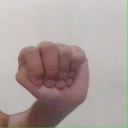
अक्षर: ठ